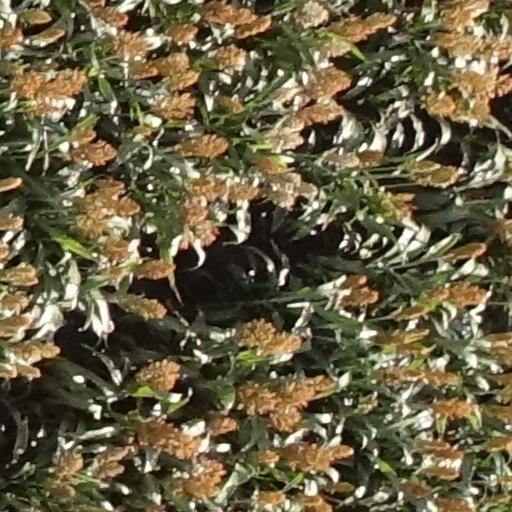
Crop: sorghum